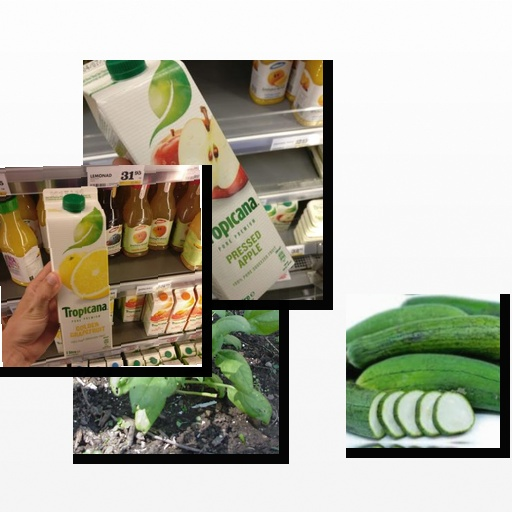
Food items: spinach, golden_grapefruit_juice, sponge_gourd, apple_juice